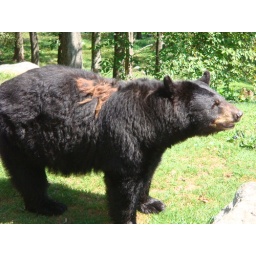
bear in the animal habitat at Grandfather Mountain, NC